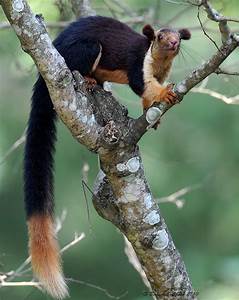
Label: scoiattolo